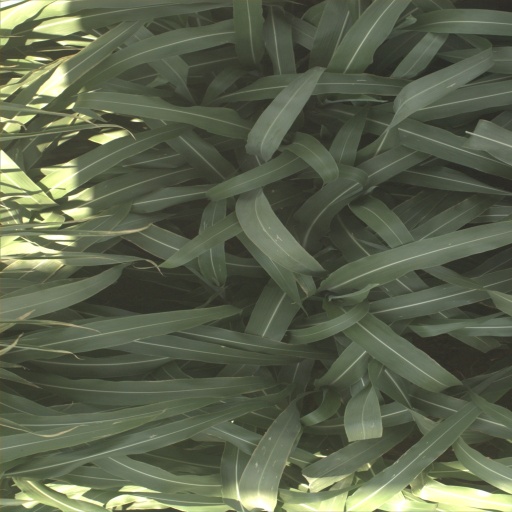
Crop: sorghum